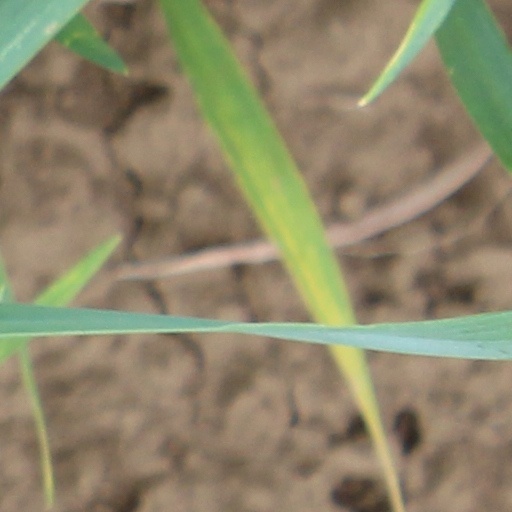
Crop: wheat